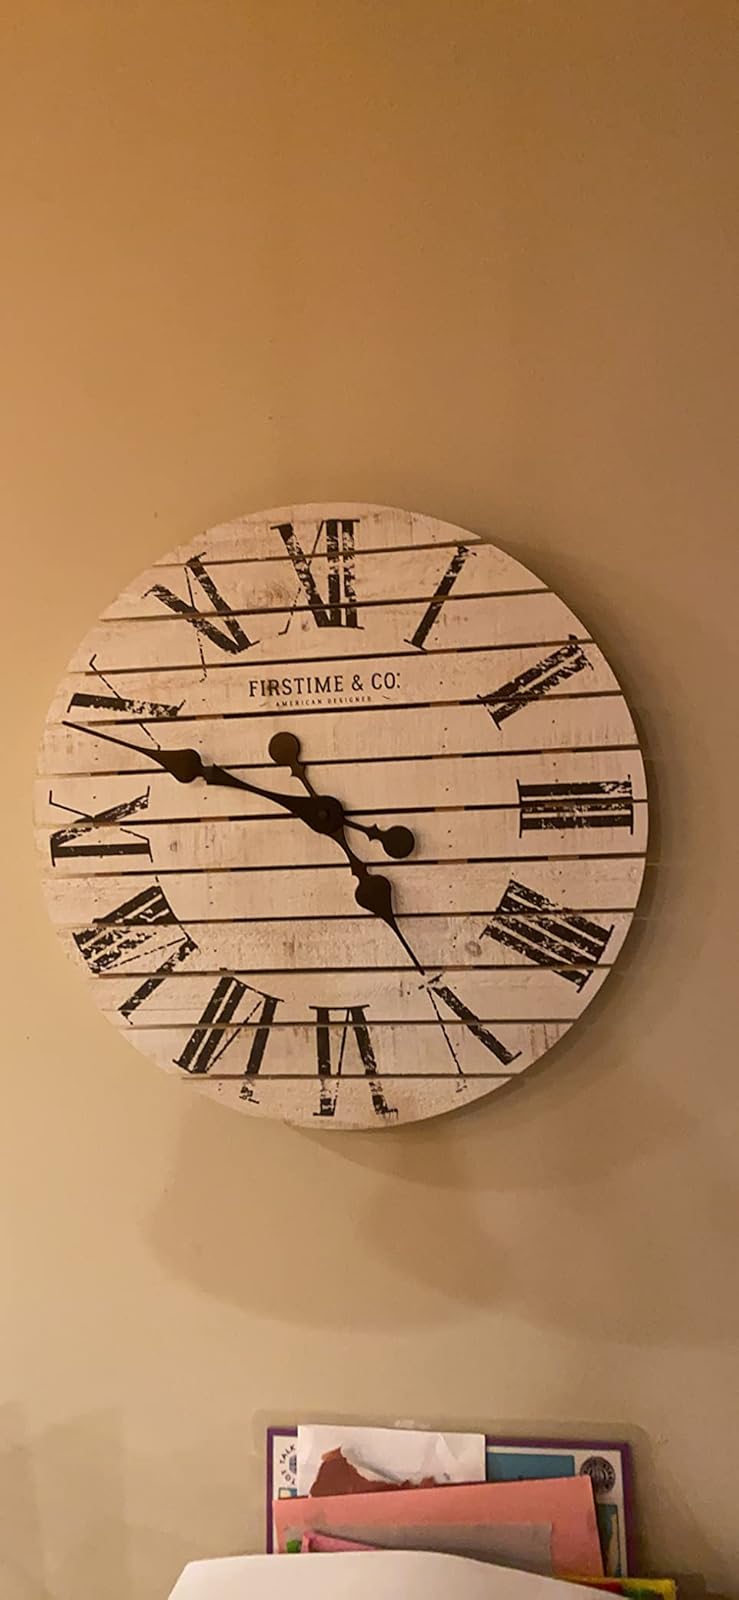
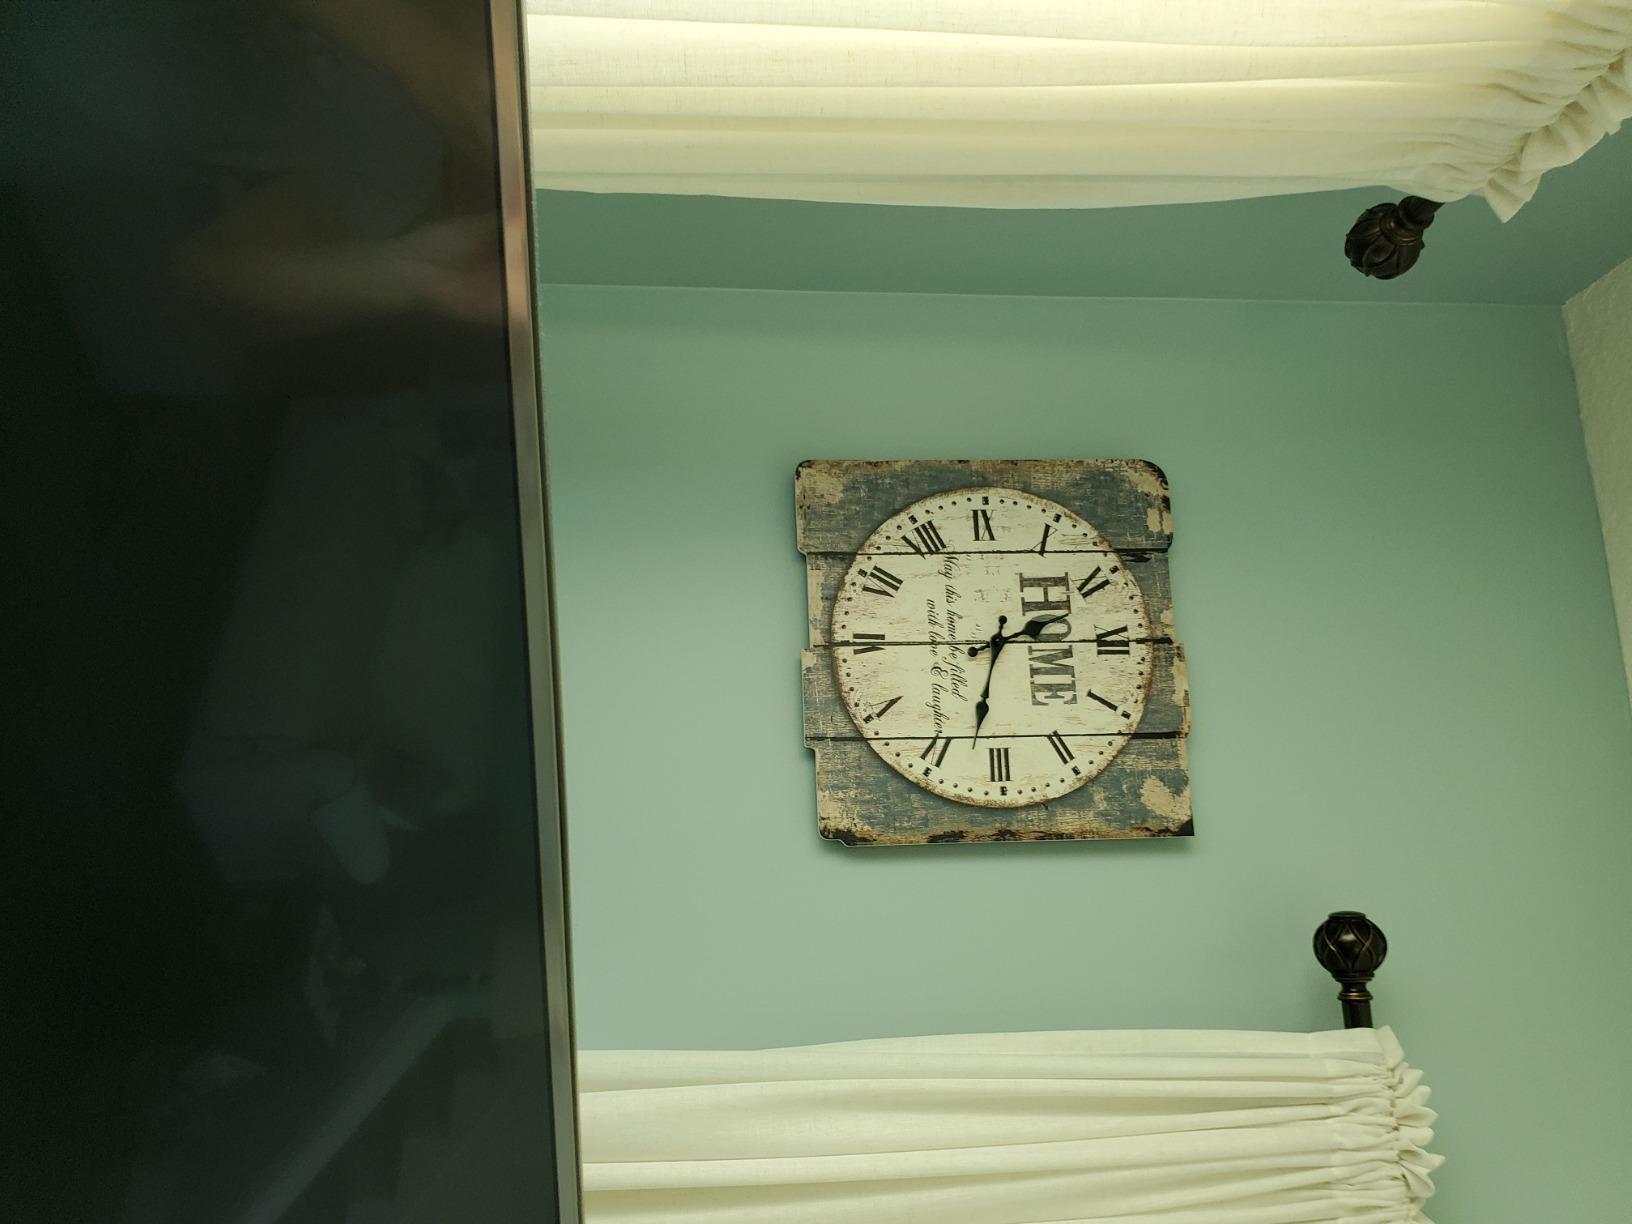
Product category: clock
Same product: no